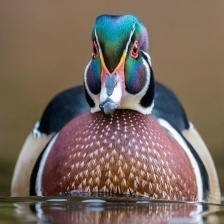
Species: WOOD DUCK
Scientific name: AIX SPONSA
ImageNet parent category: drake